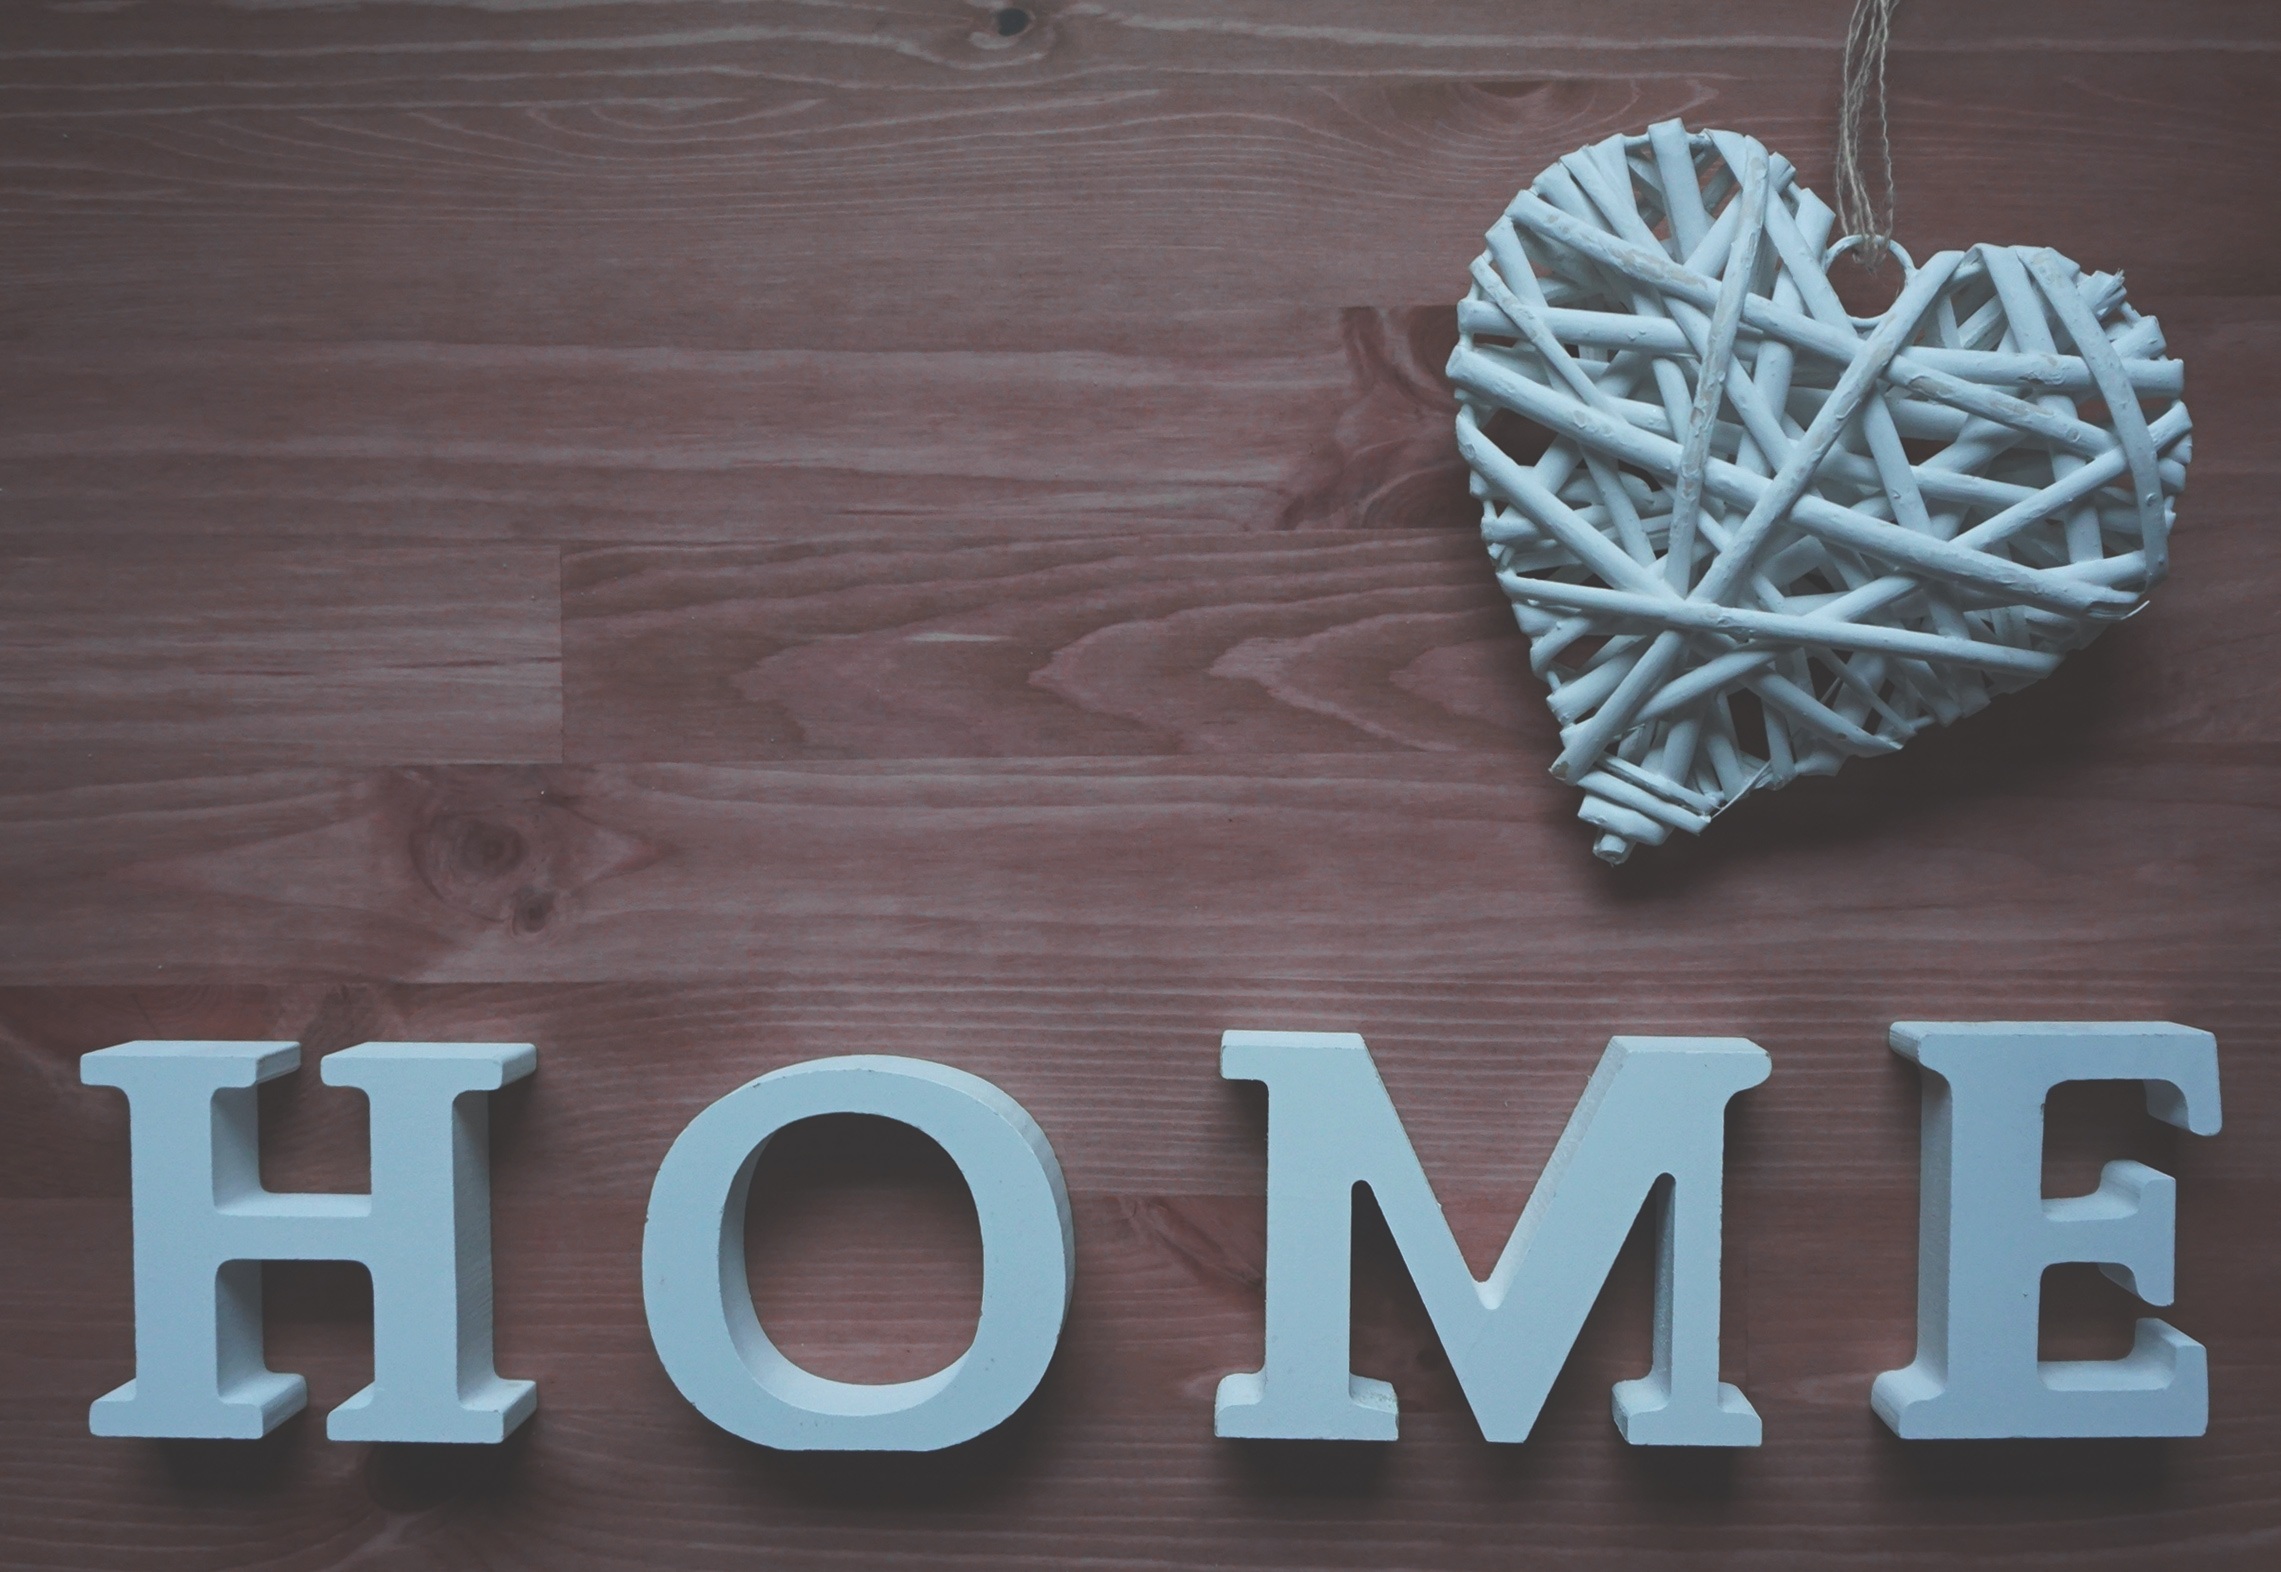
table, creative, wood, woman, white, house, number, home, cute, love, heart, lifestyle, cheerful, font, family, mother, creativity, design, happy, happiness, wooden, conceptual, shape, decorative letters, heart figure